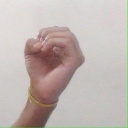
अक्षर: ऊ